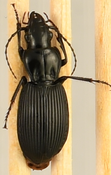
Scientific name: Pterostichus lachrymosus
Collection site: Mountain Lake Biological Station NEON (MLBS), plot MLBS_011